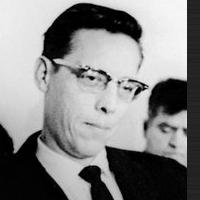
Age: 40